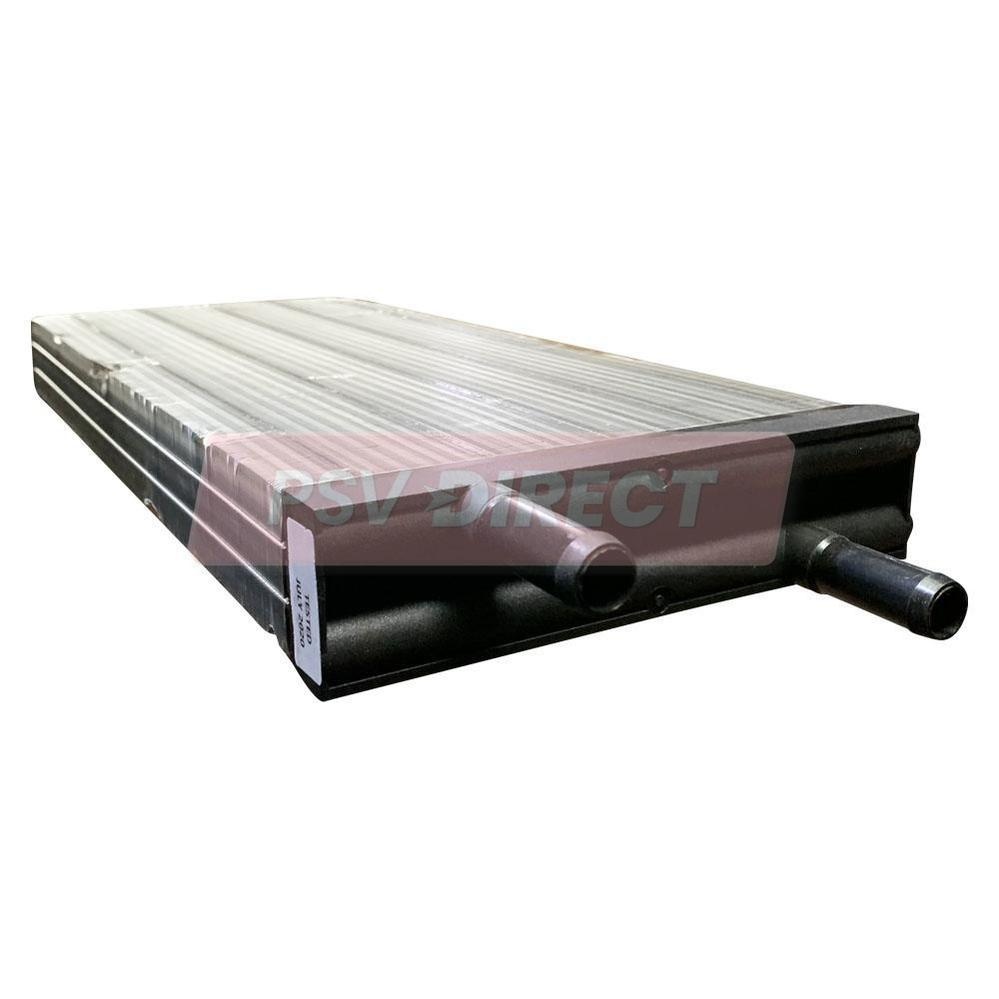
PDP00432
Heater Matrix Radiator, 19mm Diameter Pipe, Width 42mm, Height 185mm, Length 430mm
Brand: Heater Matrix Radiator, 19mm Diameter Pipe, Width 42mm, Height 185mm, Length 430mm
Category: Home & Garden > Household Appliances > Climate Control Appliances > Heating Radiators